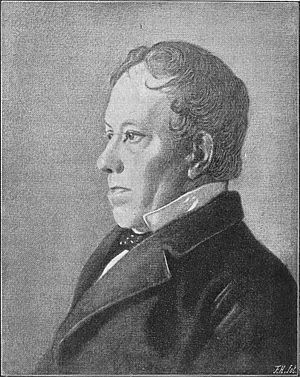
Tage Algreen-Ussing
Tage Algreen-Ussing. Maleri af Constantin Hansen
Tage Algreen-Ussing, var en dansk politiker og jurist. Født som søn af sognepræst Henrich Ussing. Han blev i 1816 student og i 1822 cand.jur.